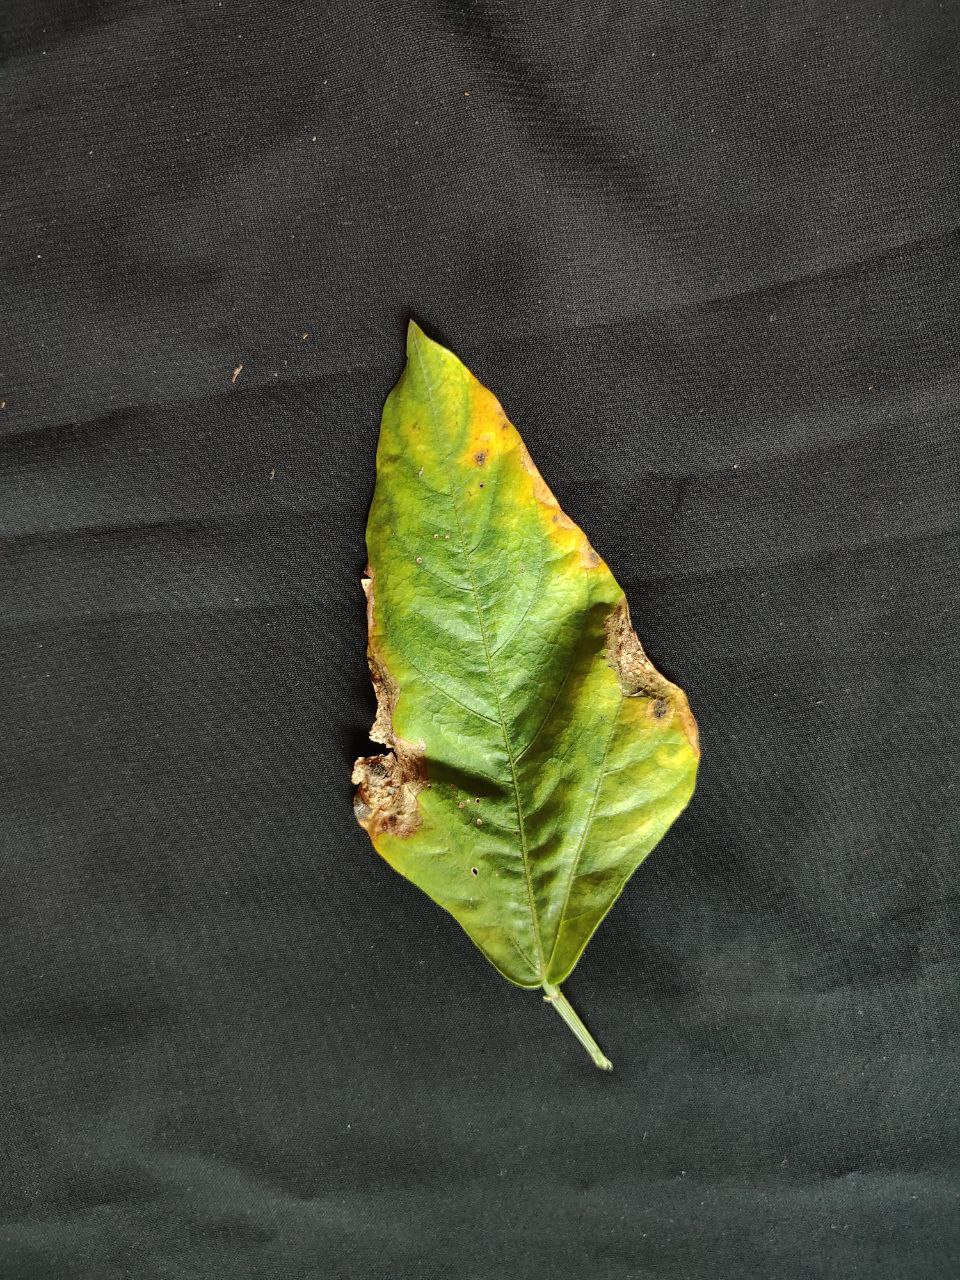
Crop: cowpea
Leaf condition: Bacterial wilt